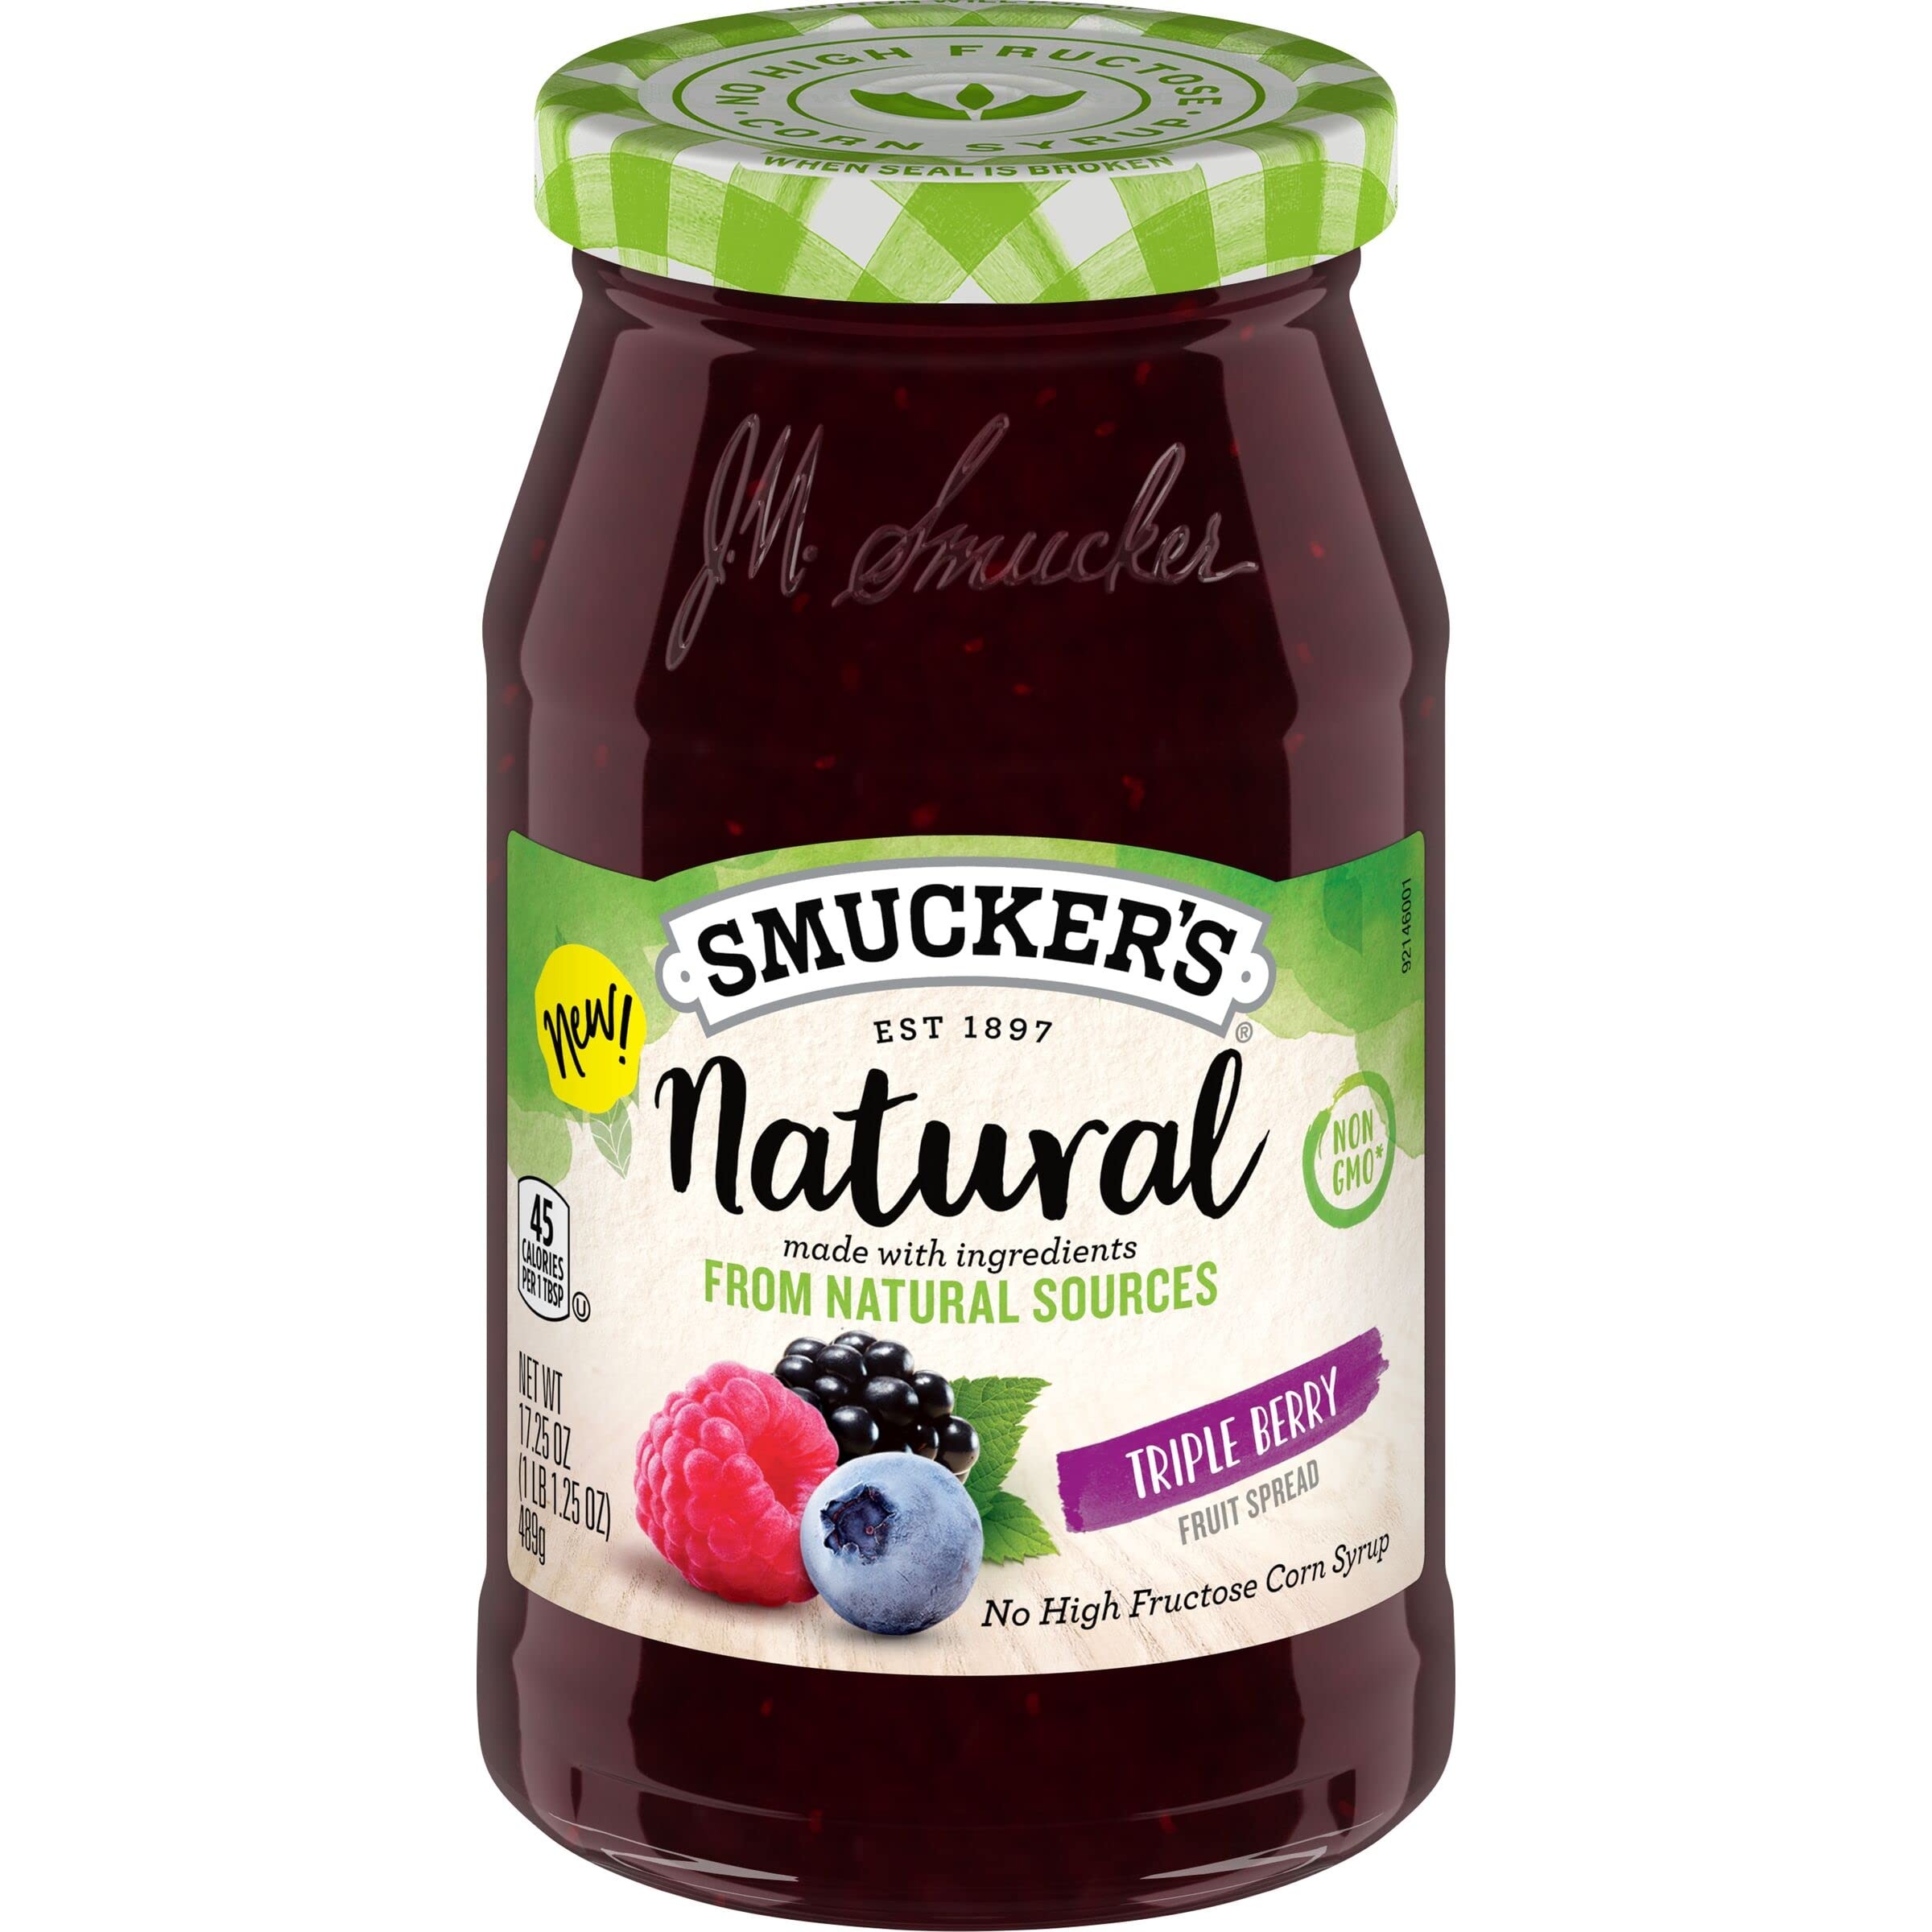
Item Name: Smucker's Natural Triple Berry Fruit Spread, 17.25 Ounce
Bullet Point 1: Contains one (1) 17.25-ounce jar of Smucker’s Natural Triple Berry Fruit Spread
Bullet Point 2: Triple Berry fruit spread is made with a blend of real blueberries, blackberries and red raspberries
Bullet Point 3: Made with ingredients from natural sources
Bullet Point 4: No artificial flavors or artificial colors – real fruit taste
Bullet Point 5: No high fructose corn syrup
Value: 17.25
Unit: Ounce

Price: 4.99